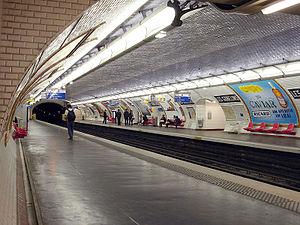
La station Les Gobelins de la ligne 7 du métro de Paris, France.